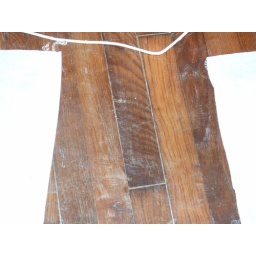
Our beautiful old wooden floors (from when the house was originally built in the 30s)